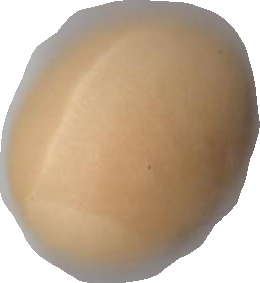
Variety: Grobogan